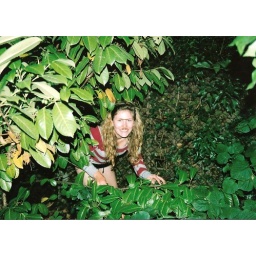
this is a cross between a pervert neighbour who was &amp;quot;casually in your hedge&amp;quot; and a lion , i love it.